Renzo Vespignani

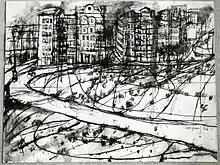
1944 drawing by Renzo Vespignani. Photo by Paolo Monti, 1970 (Fondo Paolo Monti, BEIC).

Vespignani illustrated the works of Boccaccio, Kafka and T. S. Eliot, among others. In 1956, he co-founded the magazine "Citta Aperta ("Open City")" and in 1963, co-founded the group "II Pro e II Contro" (Pro and Con) for neorealism in figure art.